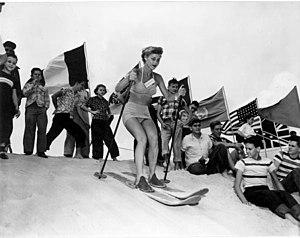
Le ski sur sable est un sport de glisse qui se pratique avec des patins longs et étroits identiques à ceux utilisés pour le ski sur neige et également appelés skis, fixés aux pieds.